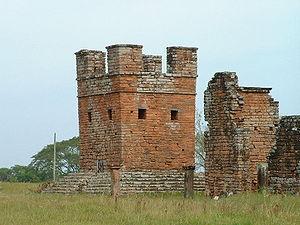
"La Mission jésuite du Paraguay est à la fois une entreprise de mission catholique telle qu'il en a existé d'innombrables à partir du XVIᵉ siècle, et un véritable État théocratique gouverné par les Jésuites où ces derniers ont mis sur pied entre 1609 et 1763 une organisation sociale ""utopique"" sans équivalent dans l'Histoire. La zone géographique de ces missions est à cheval sur les États contemporains du Paraguay, de l'Argentine, du Brésil et de l'Uruguay. Les ruines de Santísima Trinidad de Paraná et de Jesús de Tavarangue sont classées patrimoine mondial par l'UNESCO depuis 1993.